Describe the emotion expressed in this image:  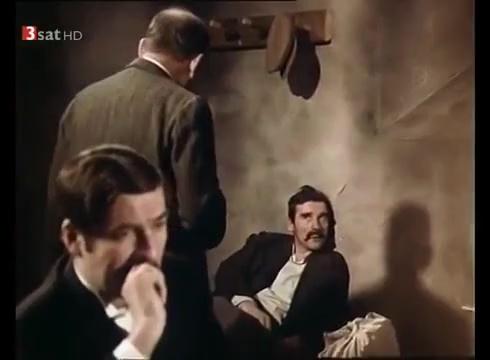
This person displays Suffering, valence and arousal with low intensity.